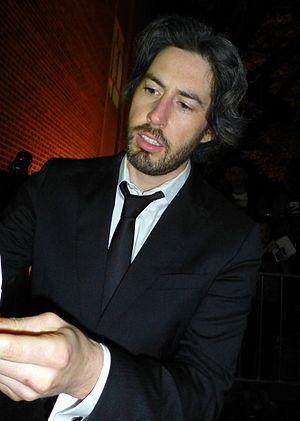
Jason Reitman est un réalisateur, producteur et scénariste canadien, né le 19 octobre 1977 à Montréal.